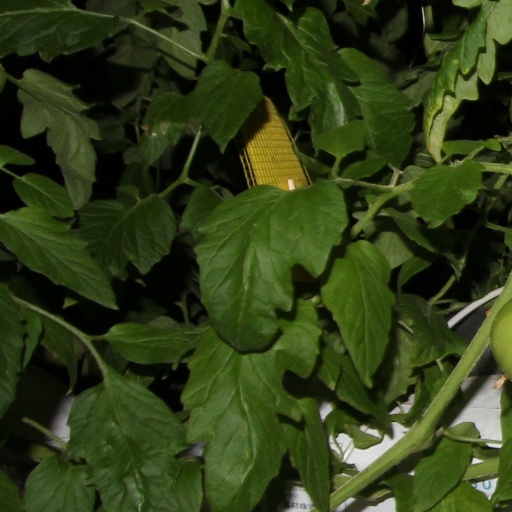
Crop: tomato